Dragonchess

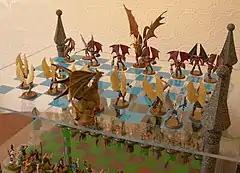
"The Sky Board", by Zac Dortch

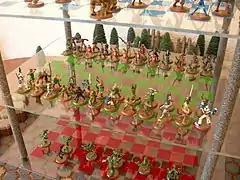
"The Ground Board", by Zac Dortch

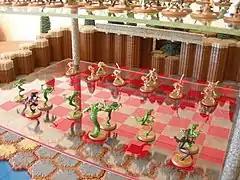
"The Underground Board", by Zac Dortch

Recording moves is done the same as in algebraic notation for chess, extended to a 12×8 board, with the addition of a numeric prefix (or ) in front of each square coordinate to identify the level. So for example, White's Elemental starts on square 1g1 (level 1, square g1); Black's King starts on 2g8; and so on.